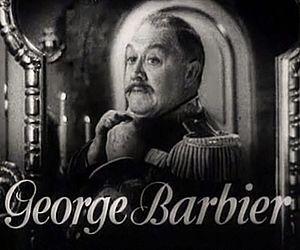
George Barbier est un acteur américain, né George W. Barbier le 19 novembre 1864 à Philadelphie, mort le 19 juillet 1945 à Los Angeles.